Francisco Javier Arana

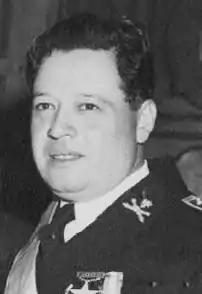
Arana in 1944

Francisco Javier Arana Castro (3 December 1905 – 18 July 1949) was a Guatemalan military leader and one of the three members of the revolutionary junta that ruled Guatemala from 20 October 1944 to 15 March 1945 during the early part of the Guatemalan Revolution. A major in the Guatemalan army under the dictator Jorge Ubico, he allied with a progressive faction of the army to topple Ubico's successor Federico Ponce Vaides. He led the three-man junta that oversaw the transition to a democratic government, although he was personally reluctant to allow the elected President Juan José Arévalo to take office in 1945. He served as the Chief of the Armed Forces in the new government until 1949. On 18 July 1949 he was killed in a shootout with supporters of the Arévalo government after he threatened to launch a coup.